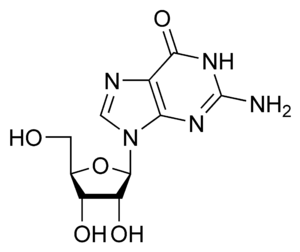
La guanosine est un nucléoside, formée d'une guanine liée à un cycle ribose par une liaison glycosidique β-N₉.
Les ribonucléosides sont des molécules biochimiques obtenu par la liaison entre une base nucléique et un ribose.